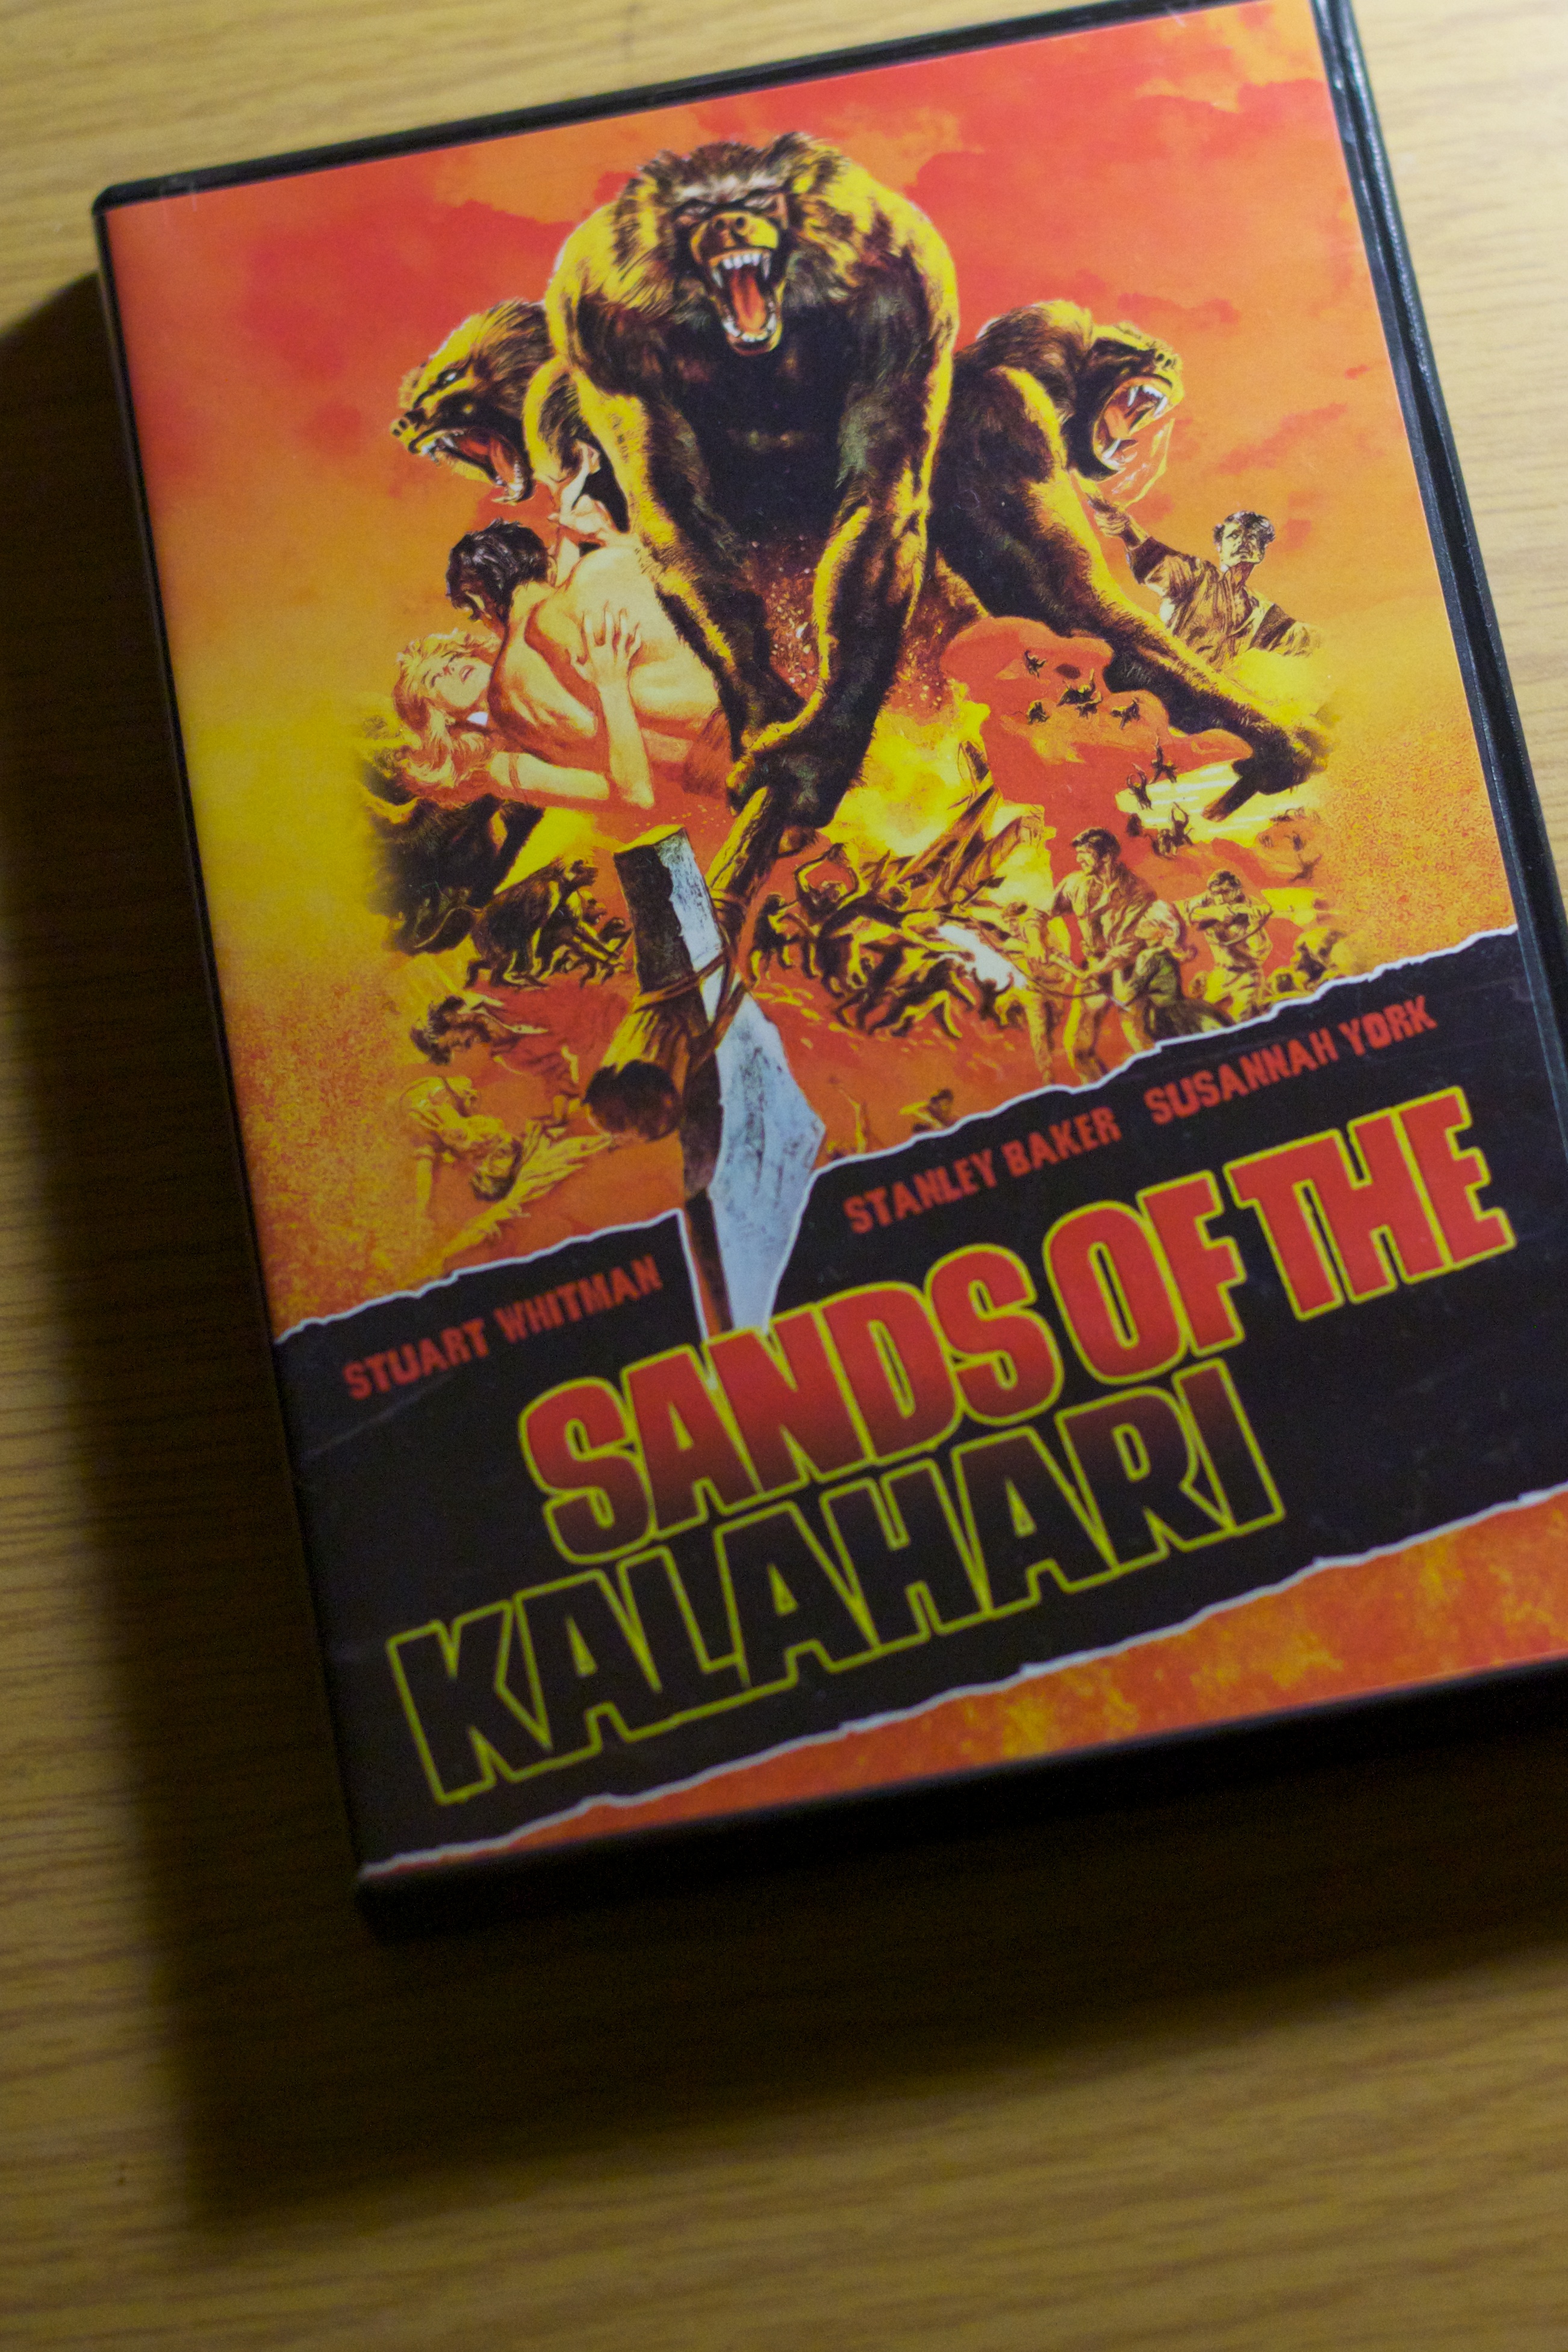
book, advertising, art, fiction, poster, comics, comic book